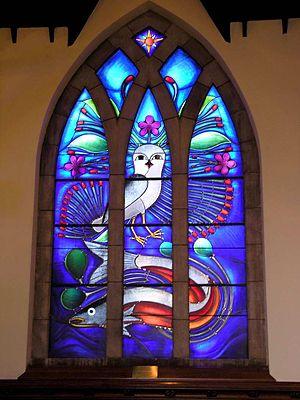
Kenojuak Ashevak est une artiste inuite canadienne reconnue à l’international. Son succès lui a valu de nombreuses récompenses et plusieurs distinctions. Elle fait figure de pionnière dans l’art inuit moderne.